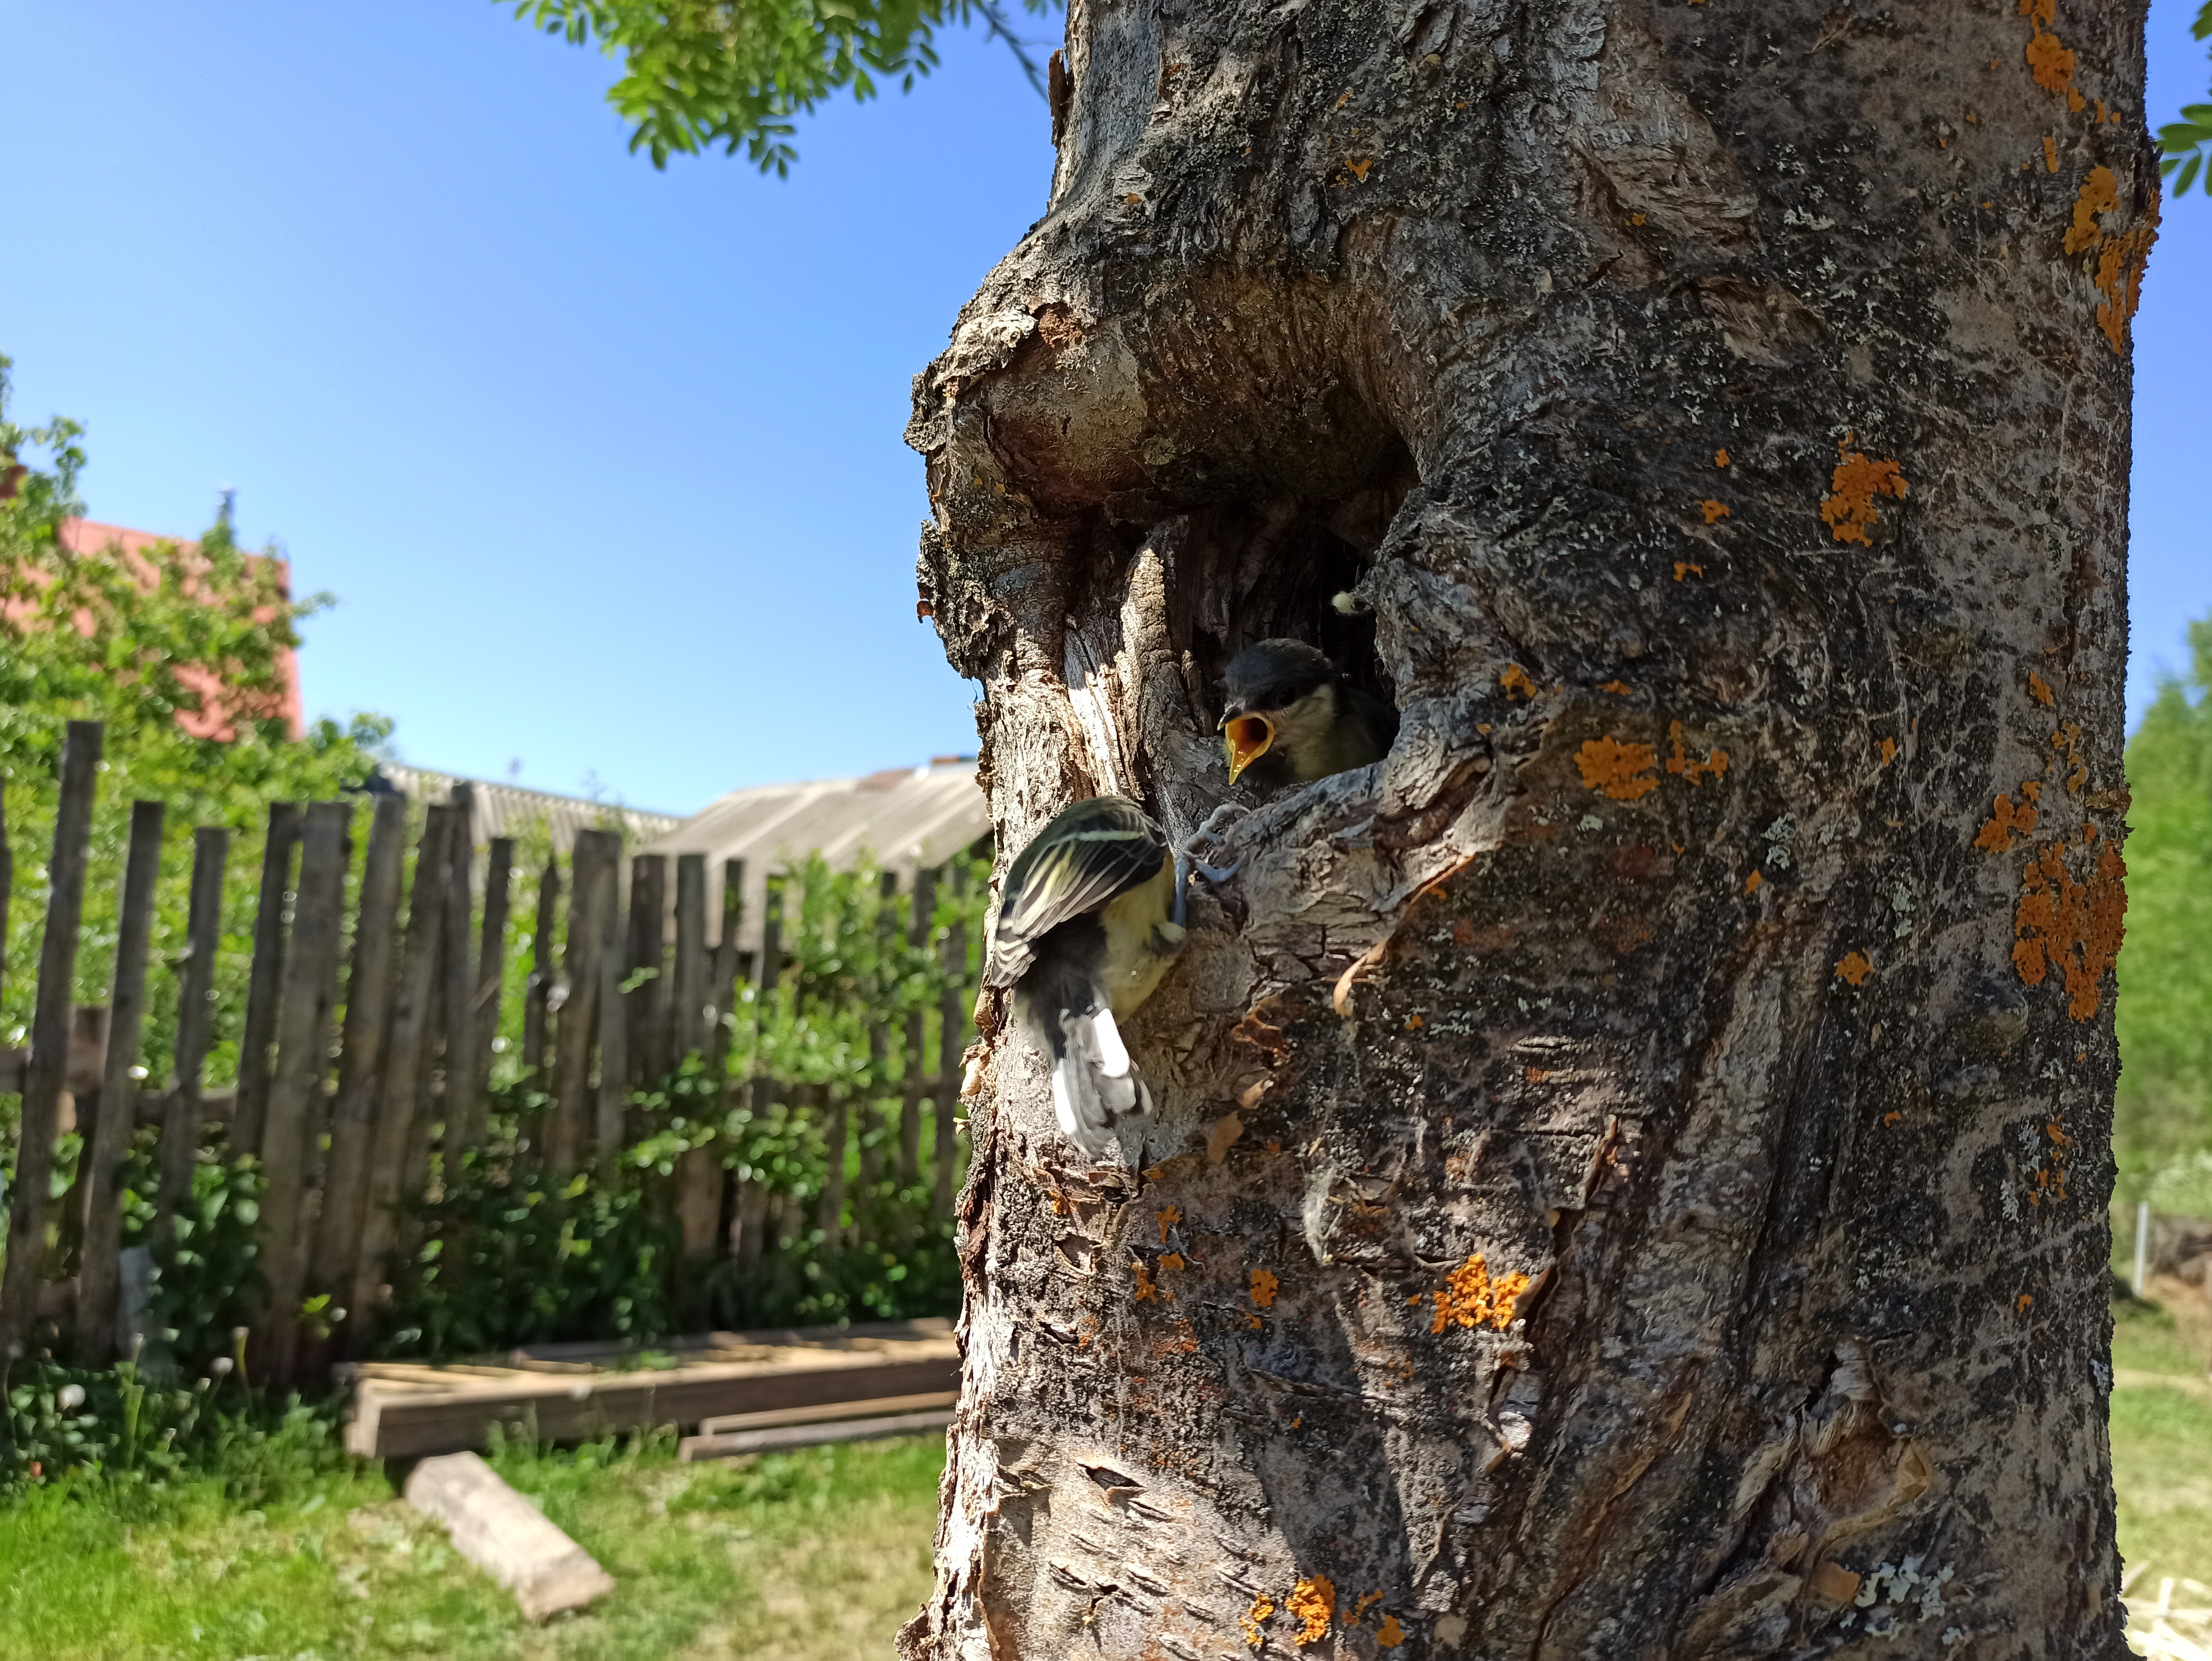
tree, plant, sky, wood, trunk, grass, fence, art, home fencing, landscape, rock, artifact, shrub, natural landscape, Environmental art, ancient history, landscaping, garden, history, carving, plant stem, picket fence, metal, historic site